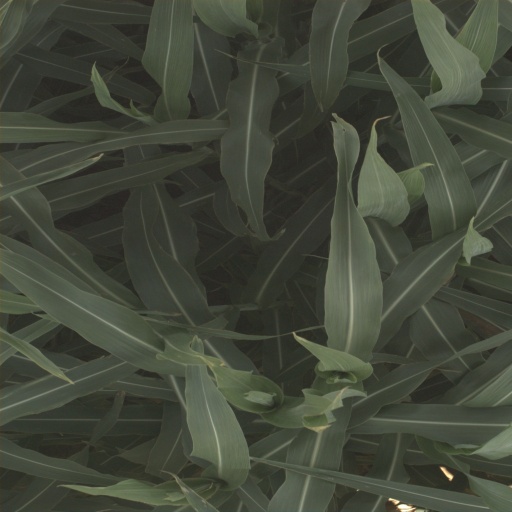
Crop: sorghum